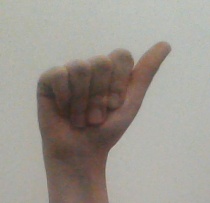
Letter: dhad